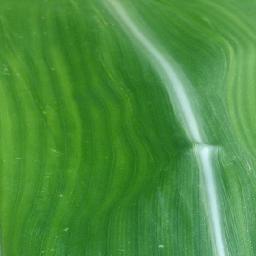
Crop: corn
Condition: (maize)_healthy